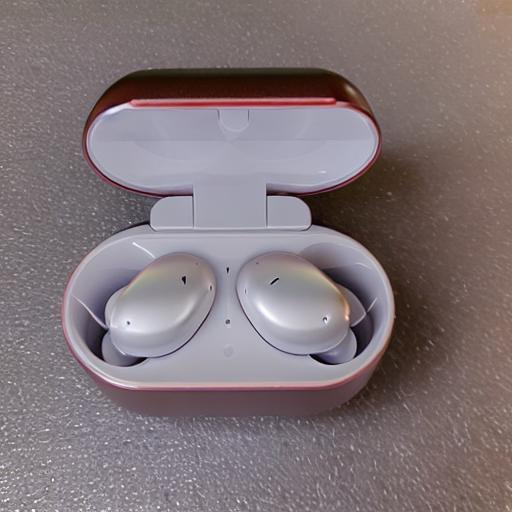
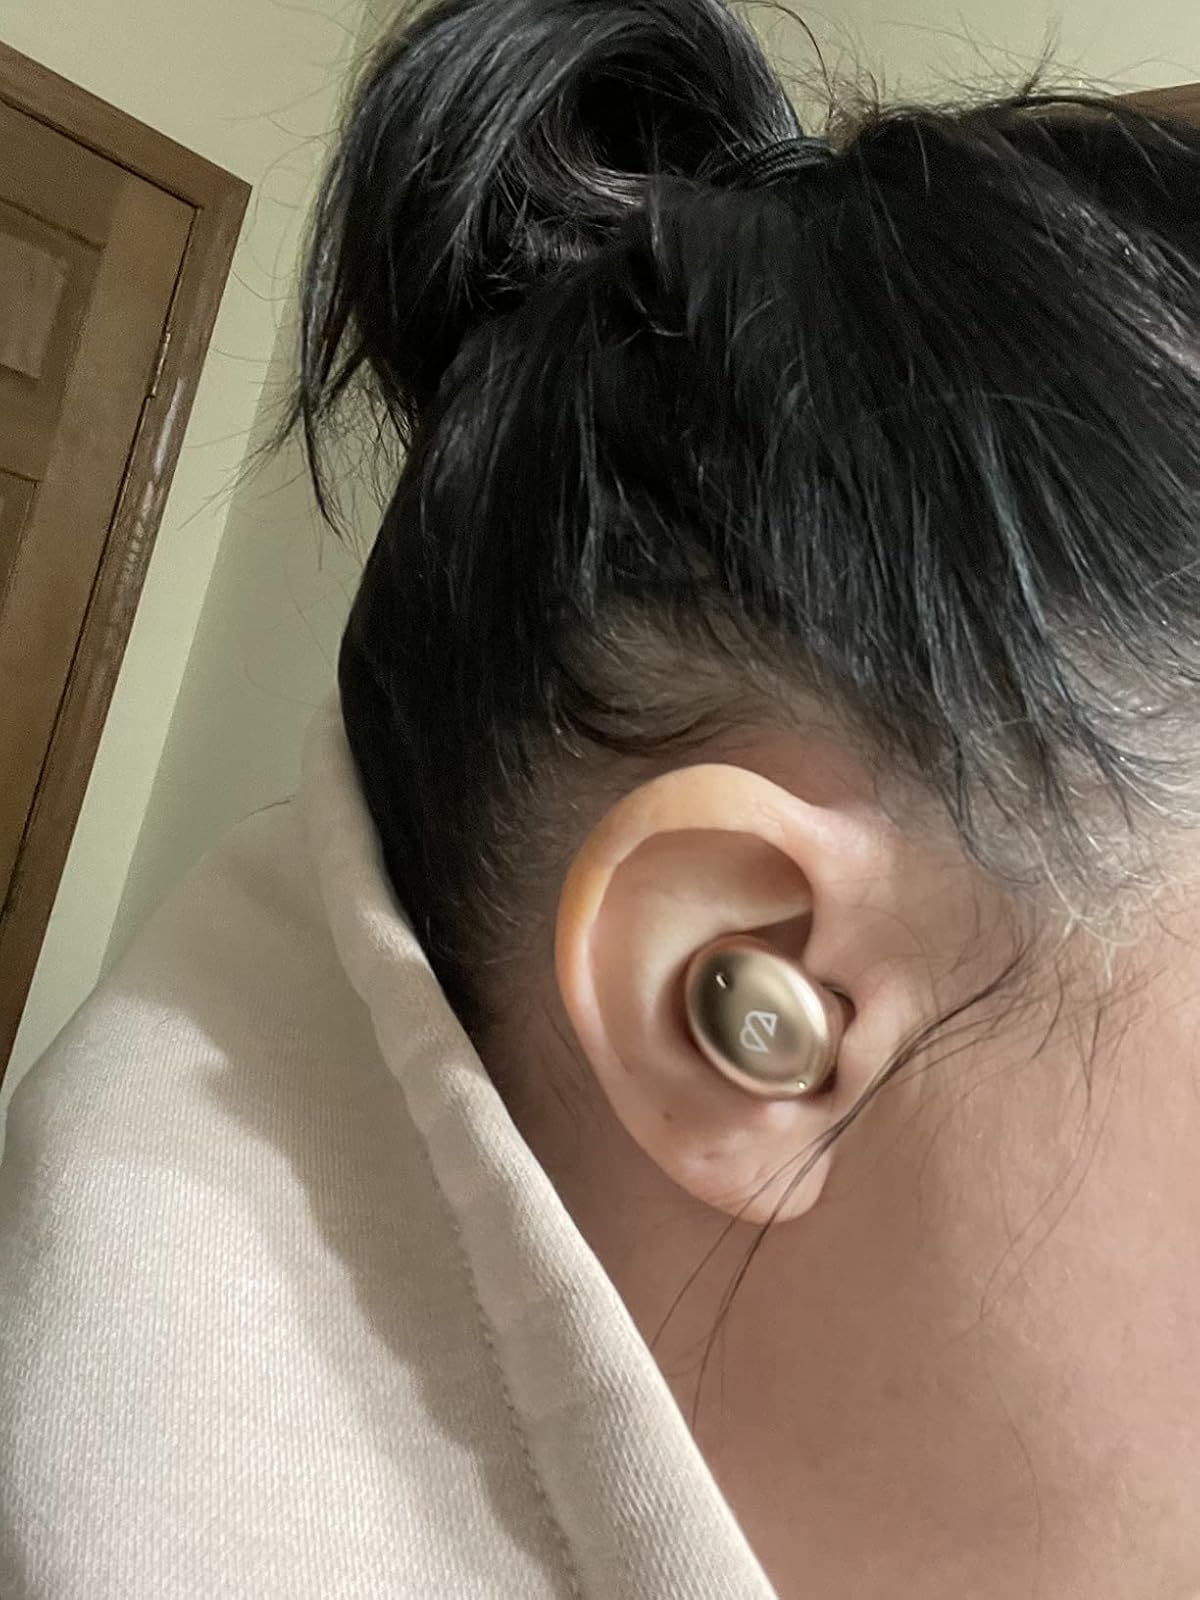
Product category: earbuds
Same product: no